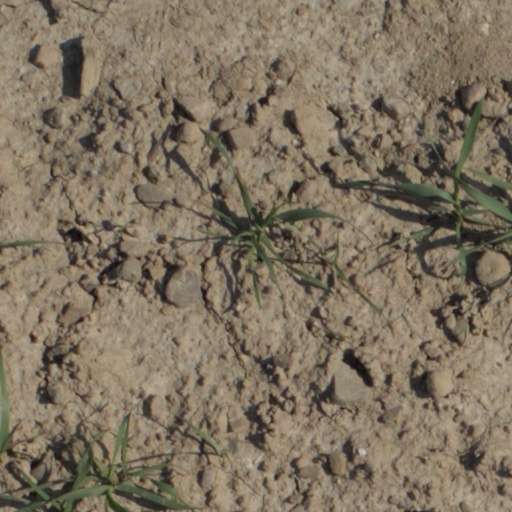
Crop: wheat